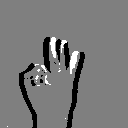
ASL letter: f